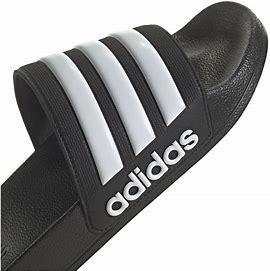
Brand: Adidas
Model: Adilette Shower